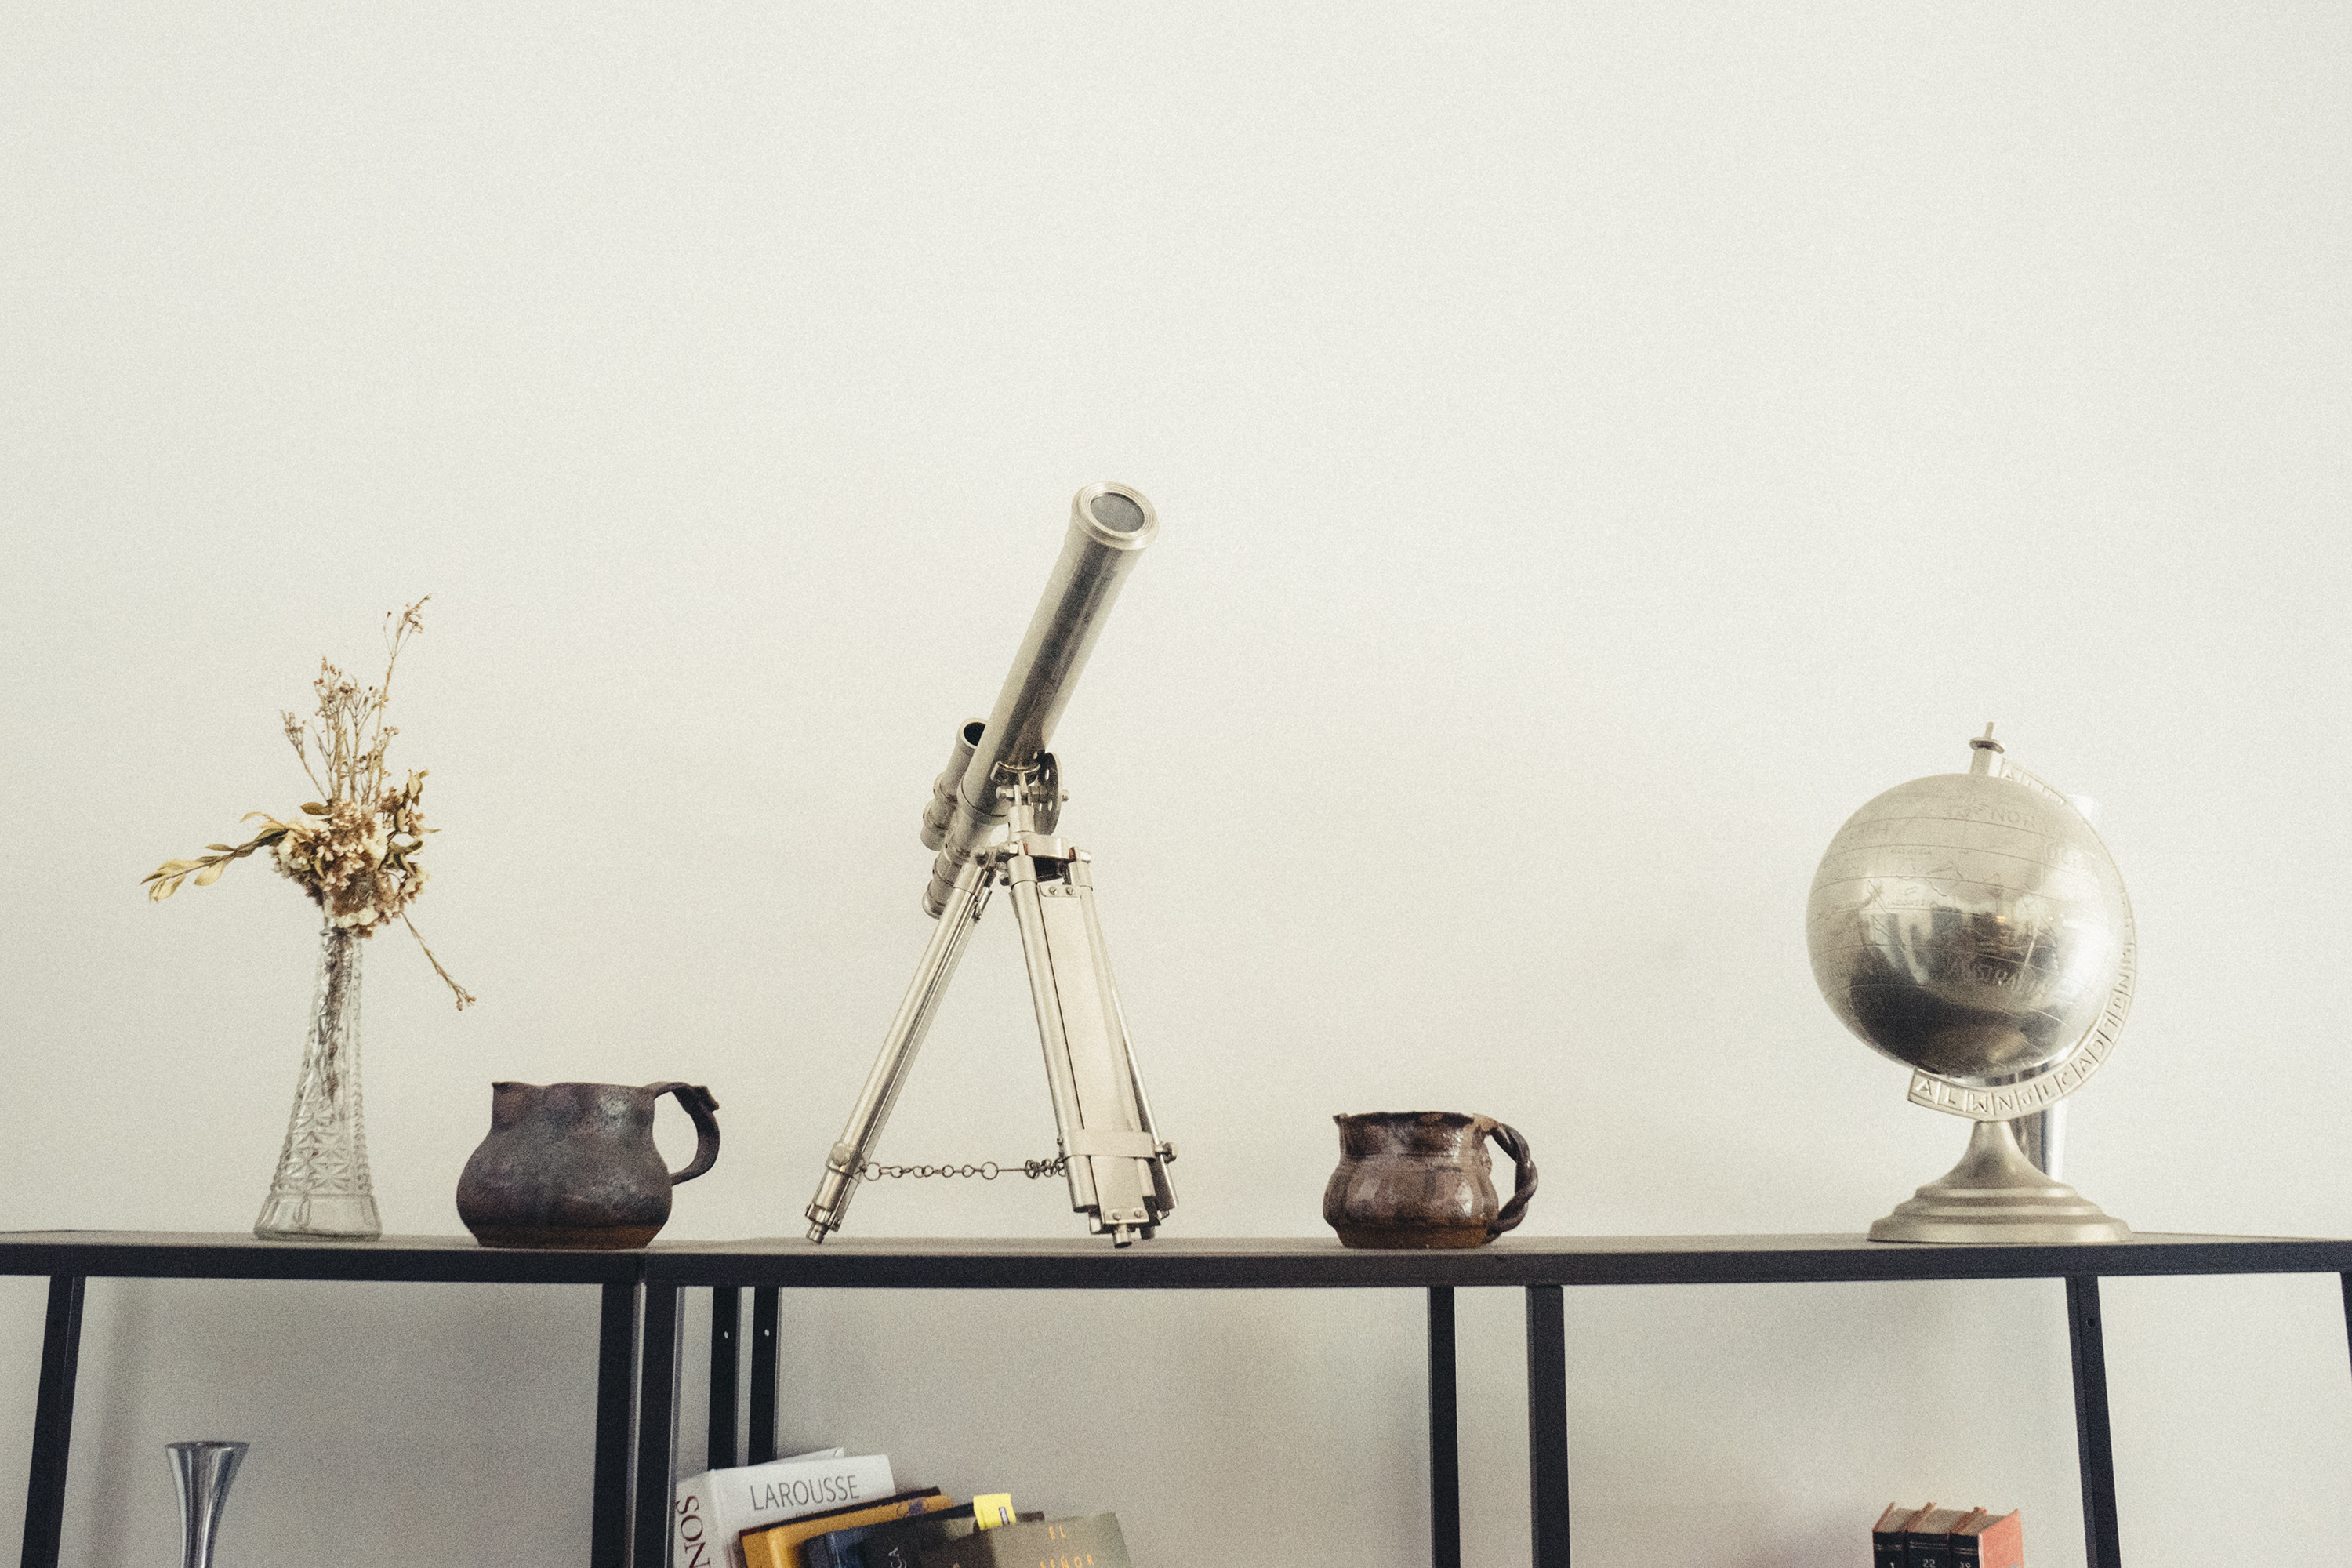
table, wood, white, telescope, shelf, lamp, furniture, lighting, world, geography, product, science, astronomy, design, light fixture, discover